The Unsex'd Females

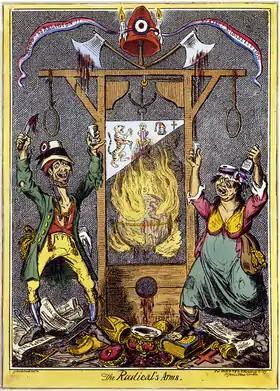
George Cruikshank, "The Radical's Arms" (1819). "No God! No Religion! No King! No Constitution!" is written on the Republican banner.

"The Unsex'd Female" is complicated, however, by the tumultuous political situation at the time of its publication. The American Revolution had occurred only two decades earlier, the events of the French Revolution were even more recent, and the Haitian Revolution, the most successful of the African slave rebellions in the Western Hemisphere, was in process. Ideas about enfranchisement, liberty, and equality were widespread. To Polwhele and others who shared his perspective, these ideas were perceived as attacks on religion, the monarchy, and the government. Women's advocacy of access to education was confused with the most outrageous actions ascribed to the revolutionaries: free love, irreligion, and violent upheaval. Some commenters went so far as to blame the French Revolution on "a notorious dereliction of female principle" and "the dissipated and indelicate behaviour and loose morals" of French women. Many of those who had initially supported the French Revolution turned away from the excesses of the Terror, and Britain was gripped by a strong backlash against any ideas that seemed in the least revolutionary. Janet Todd wrote that "Britain, once priding itself on being the most politically enlightened and liberal state in Europe, came to define itself in increasingly conservative, patriotic, and anti-French terms." "Gallic" and "French" came to mean, in the popular imagination, "revolutionary," so when Polwhele writes of "Gallic freaks" (l. 21) he is not merely describing fashions in clothing. Those Britons who sympathized with the French Revolution were known as "Jacobins." Those who opposed it were "Anti-Jacobins." "The Antijacobin, or Weekly Examiner" (1797–1798), the "Anti-Jacobin Review", and the "British Critic" (1793–1843), were among the conservative journals that grew up during this highly polarized period. Polwhele, a conservative member of the Anglican clergy, was himself a contributor to the "Anti-Jacobin Review". According to Eleanor Ty, although feminist thought had existed for decades, the women of the 1790s seemed "particularly threatening to the anti-Jacobins" because of "the outspoken claiming of their 'rights' shortly after and coinciding with the events in France that culminated in the Revolution."